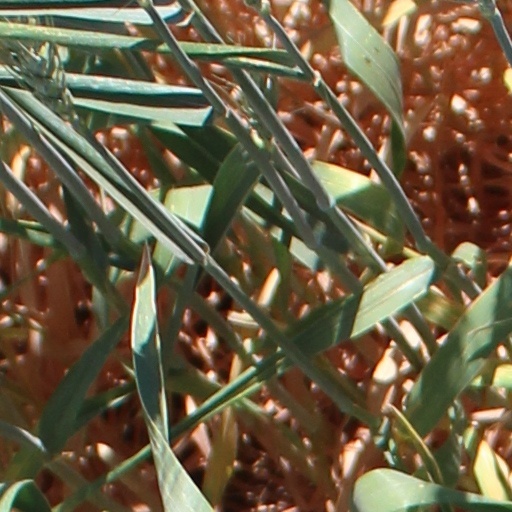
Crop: wheat